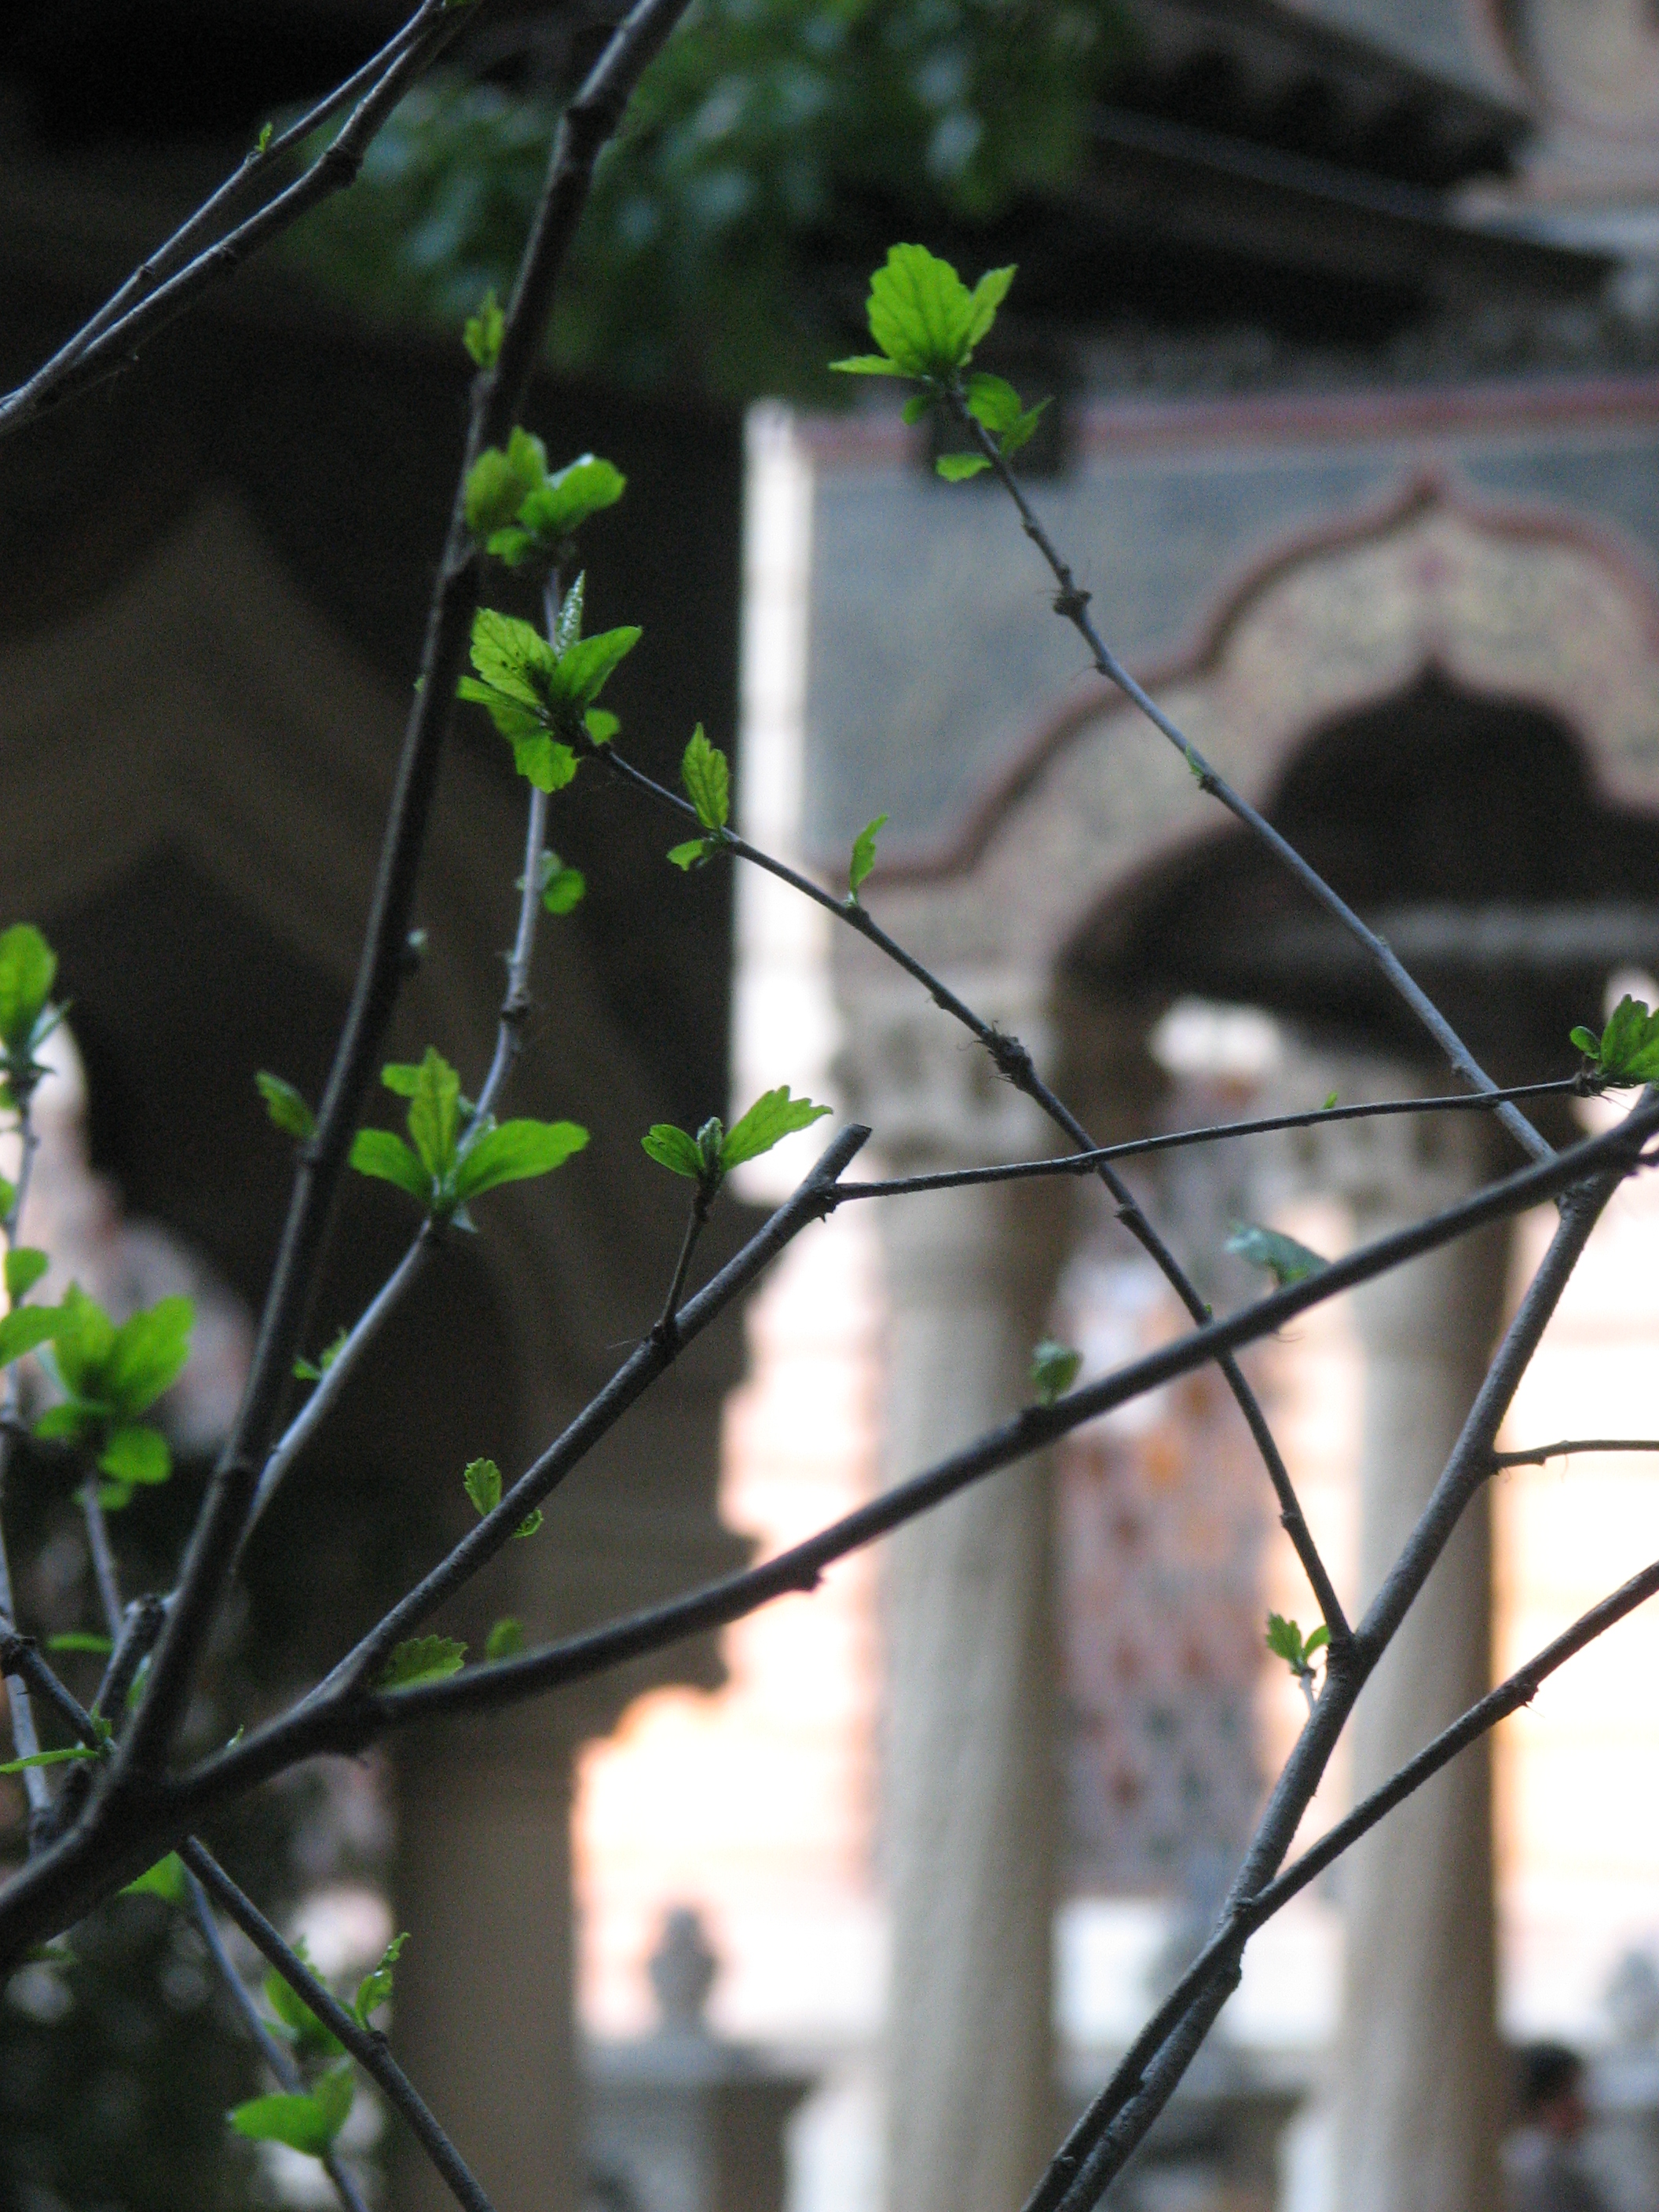
grass, branch, light, architecture, plant, photography, sunlight, leaf, flower, window, building, photo, europe, spring, green, religion, botany, church, garden, christian, flora, photos, religious, free, de, churches, fotografie, christianity, romana, orthodox, eastern, romania, bor, biserica, arhitectura, orthodoxy, romanian, ortodoxa, ortodox, ortodoxia, ortodoxie, ecclesiastical, bisericeasc, cladire, edificiu, stavropoleos, cre tinism, cre tin